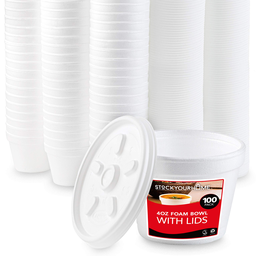
Label: paper